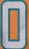
Number: 0